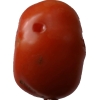
Label: tomato